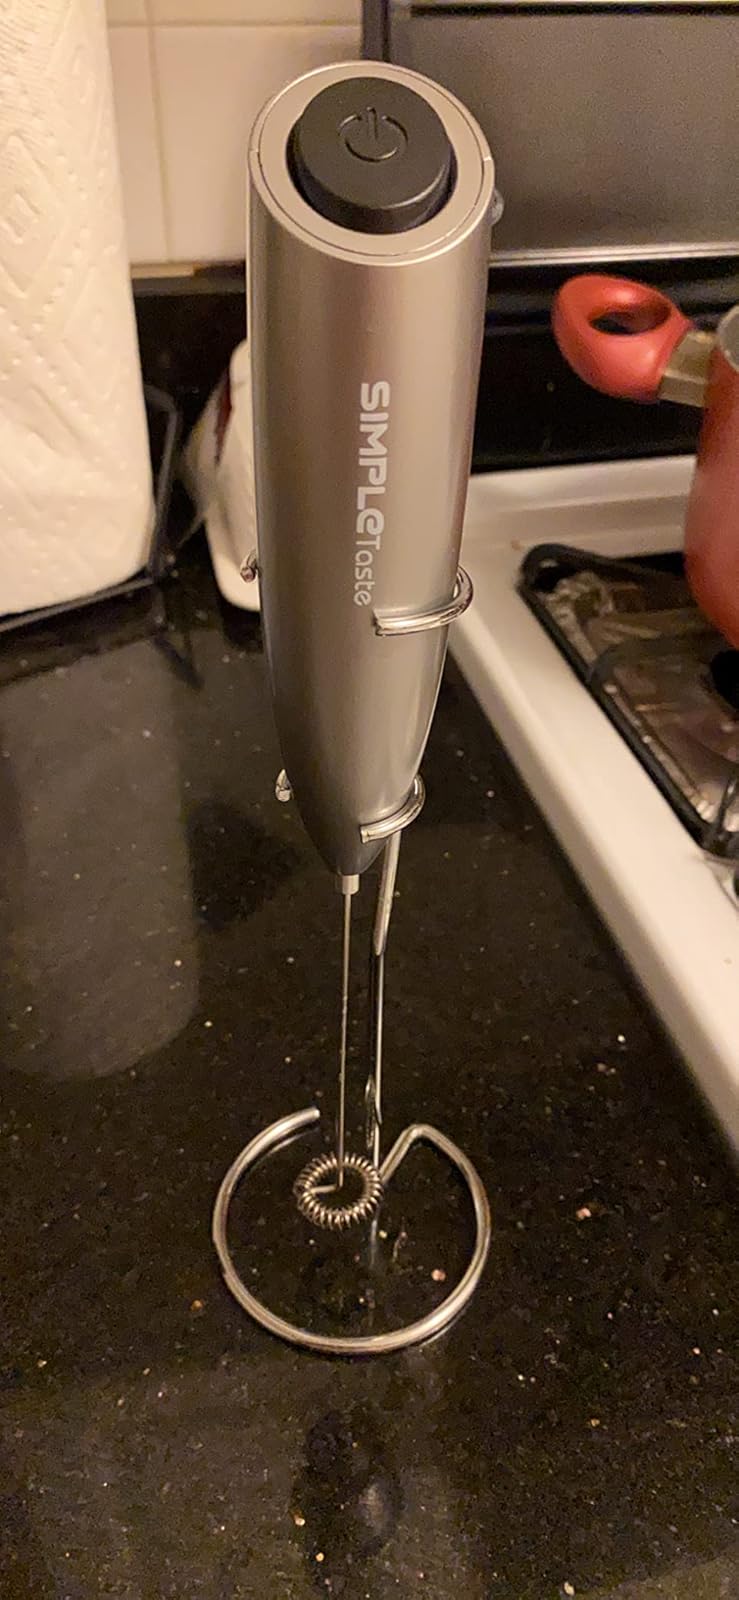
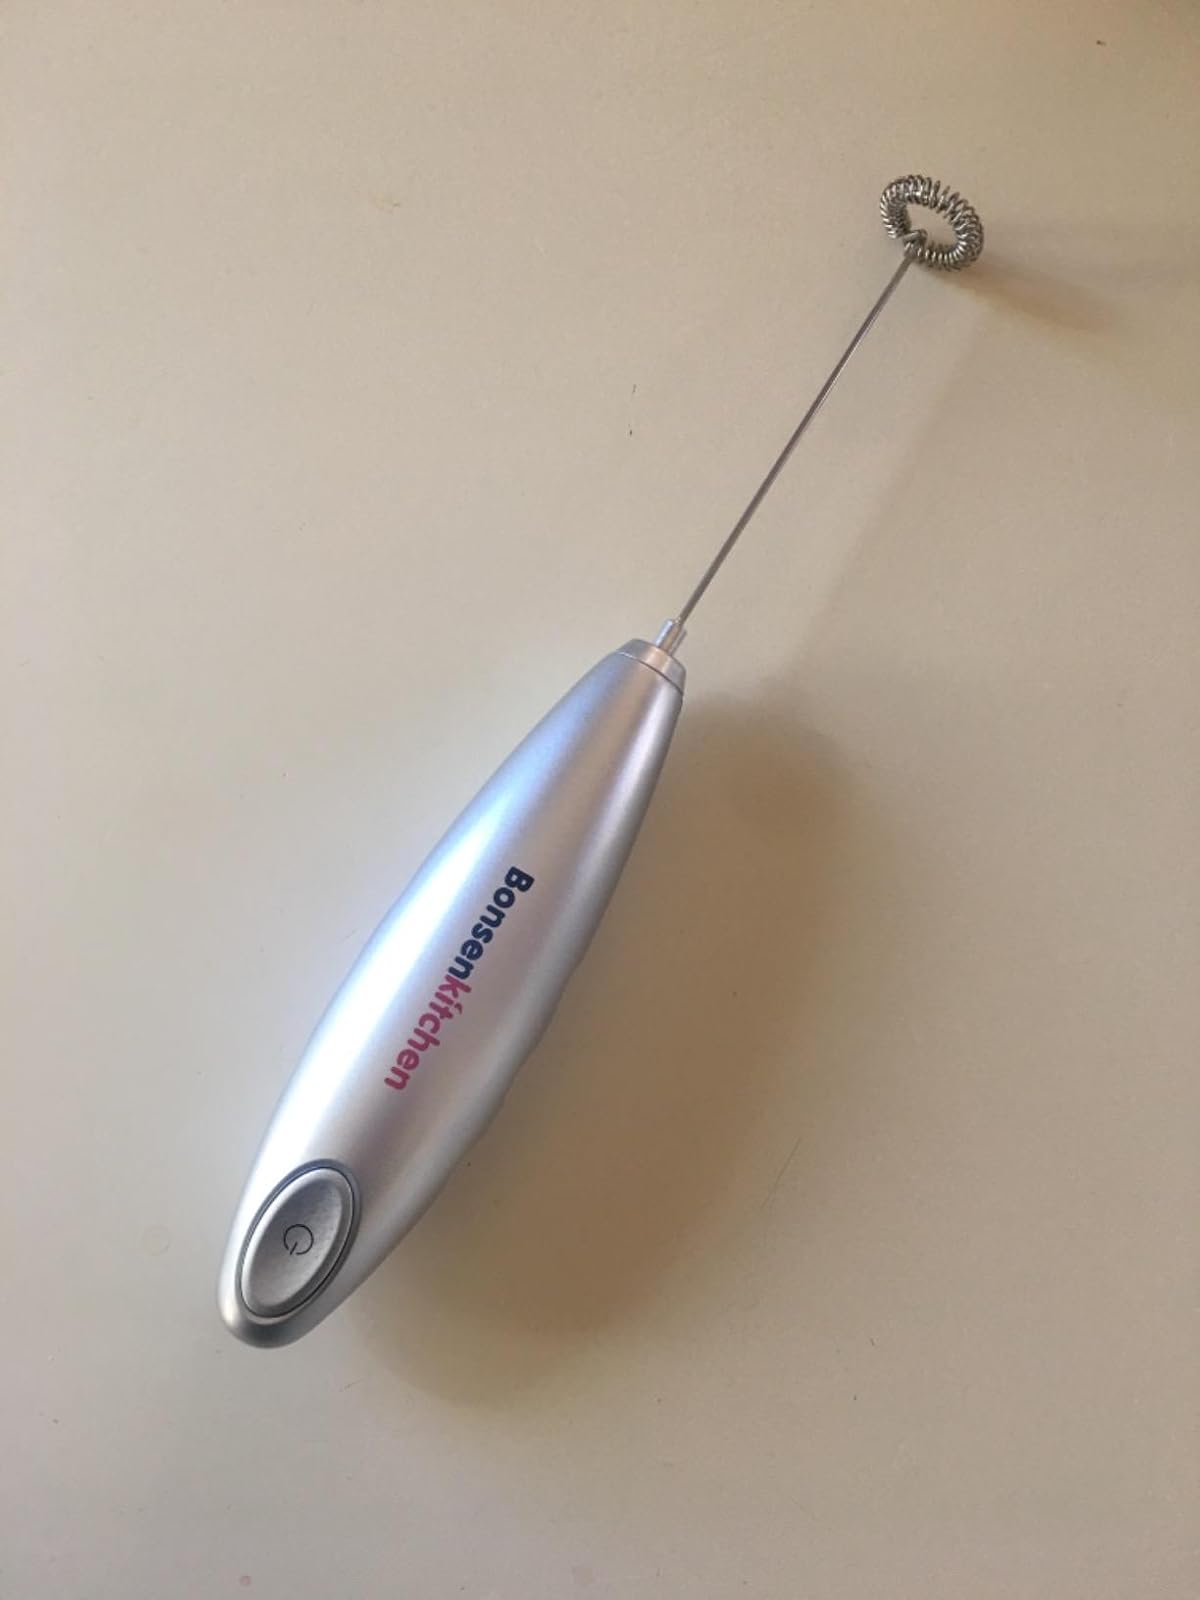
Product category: items_mixer
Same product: no